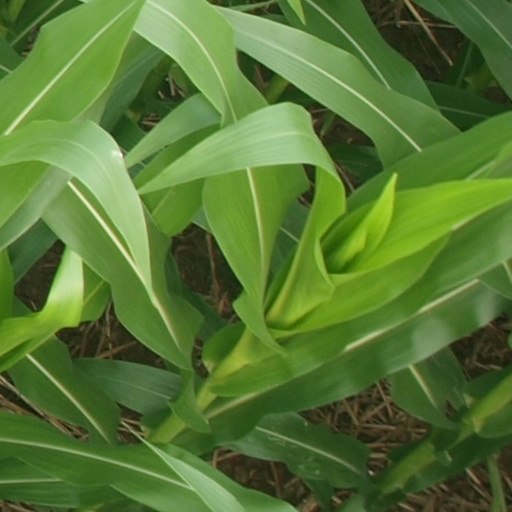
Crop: maize; corn